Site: brandenburg
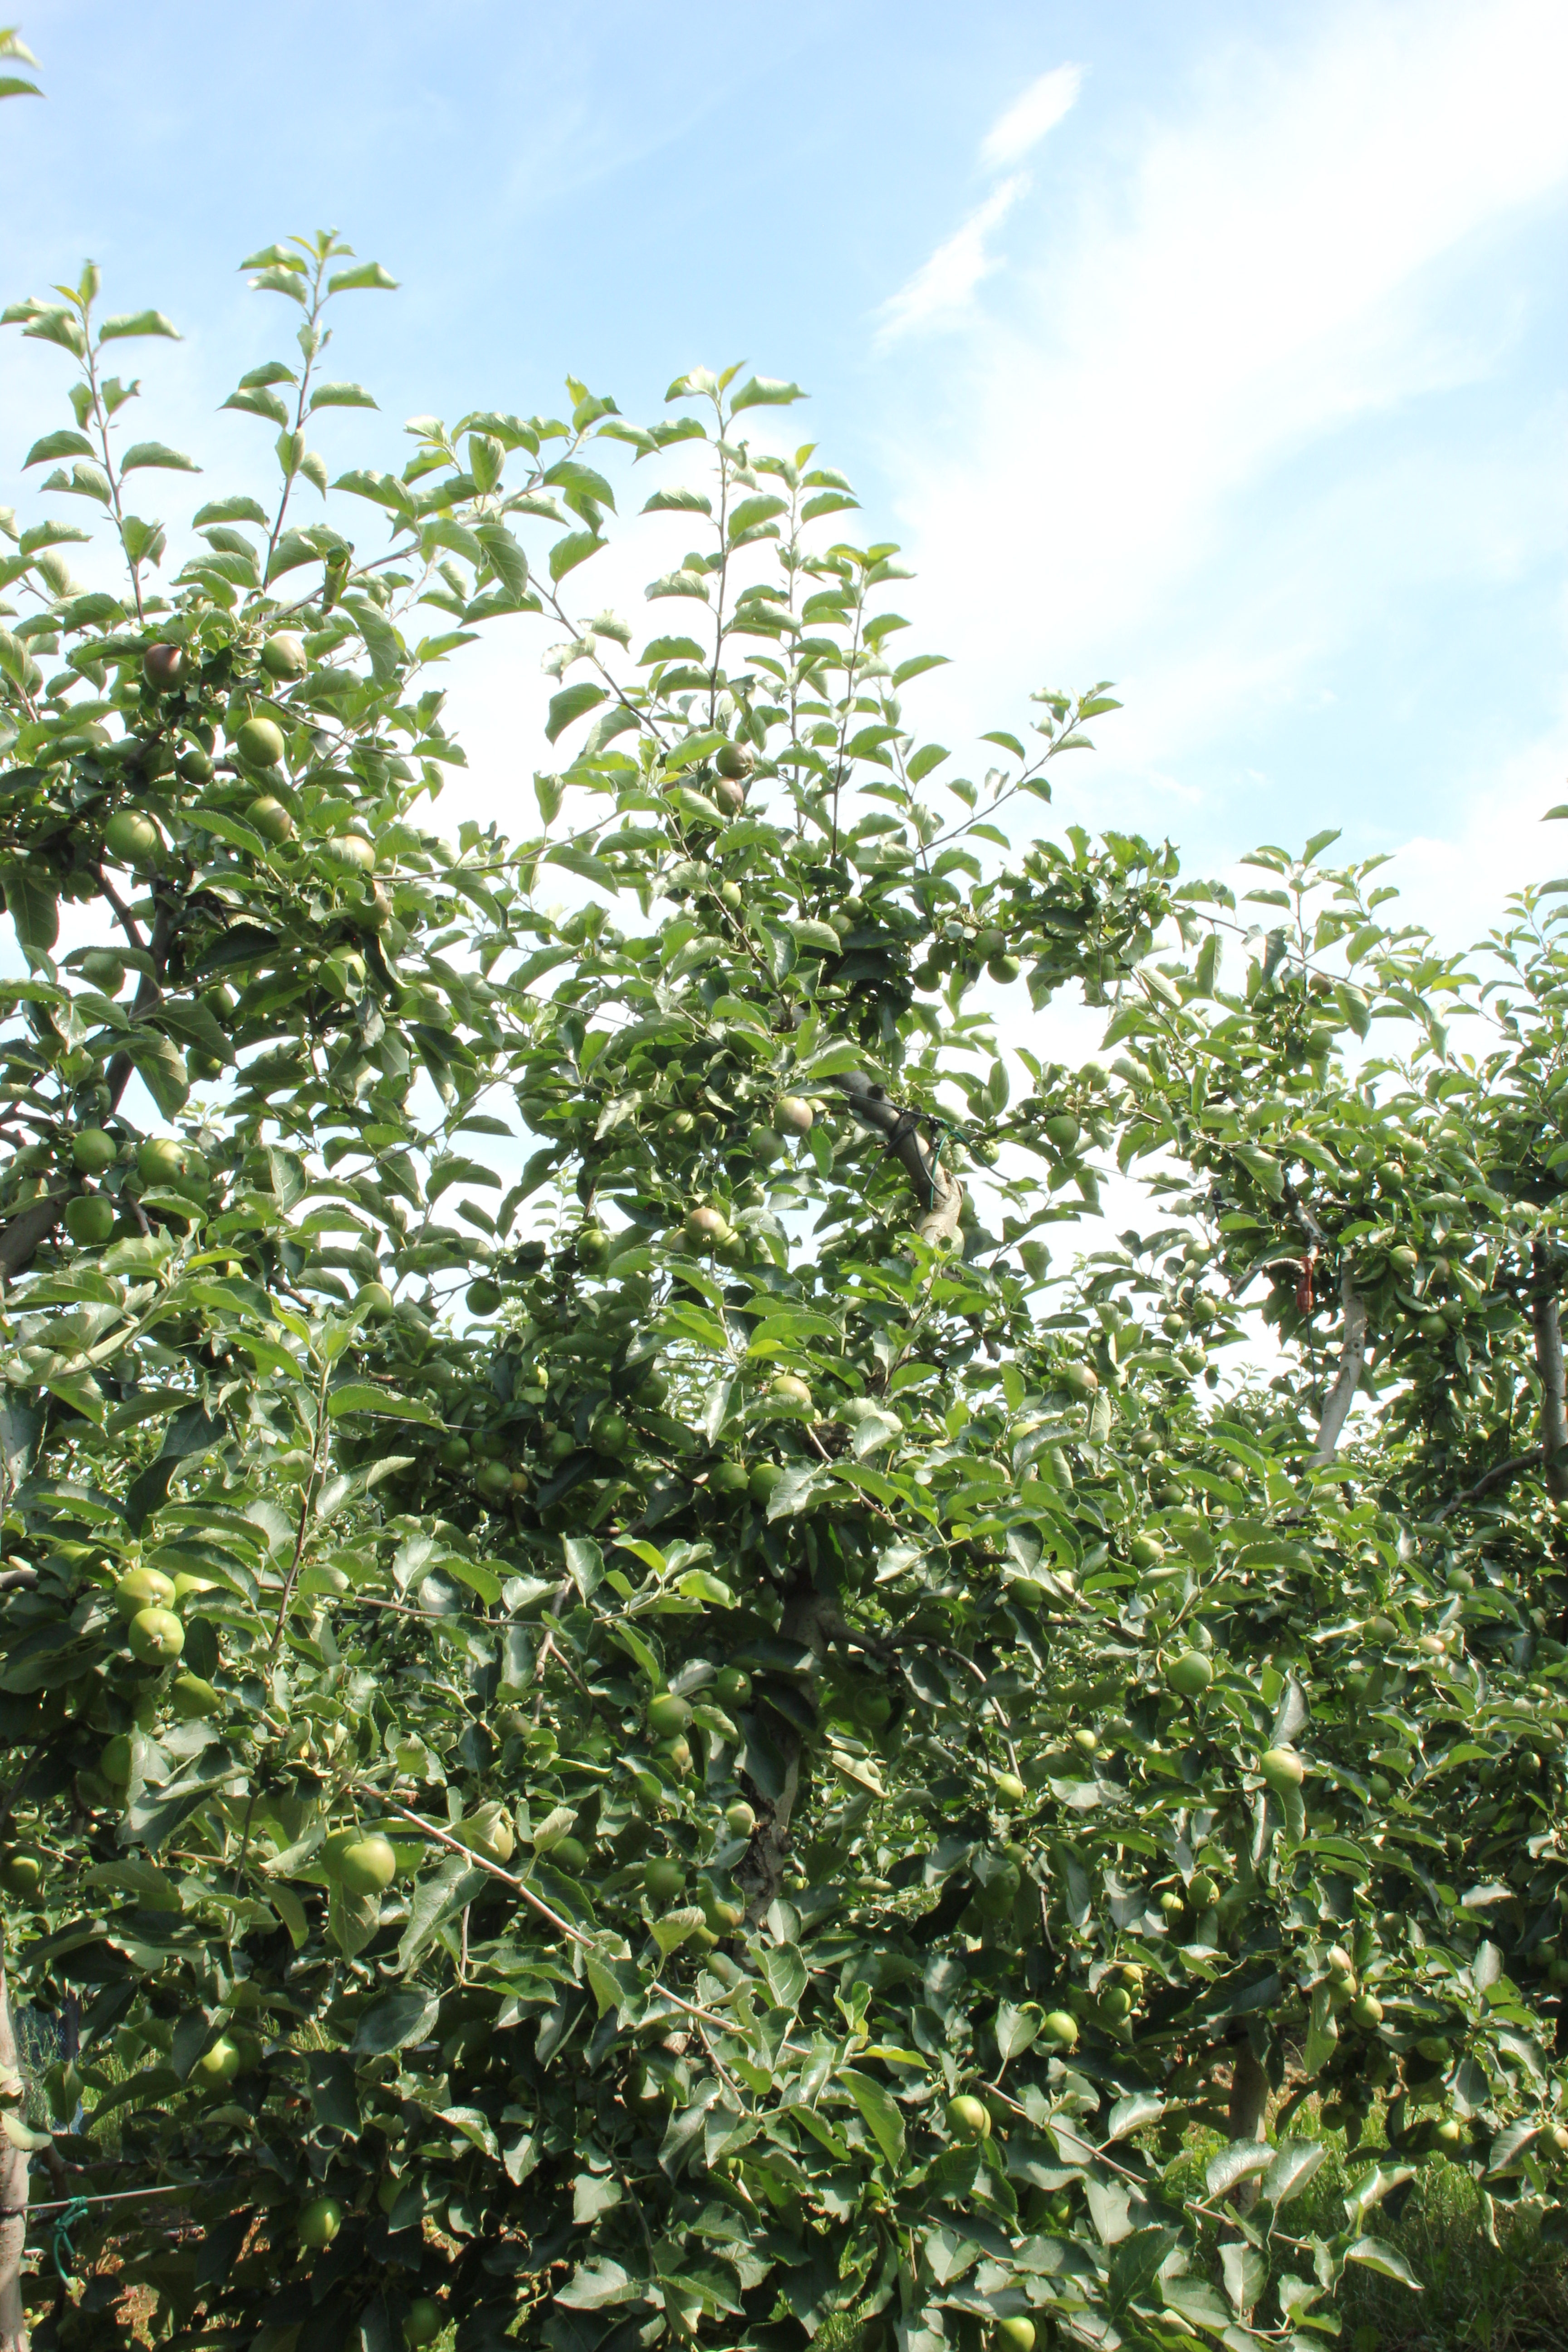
Growth stage (BBCH 74): Development of fruit